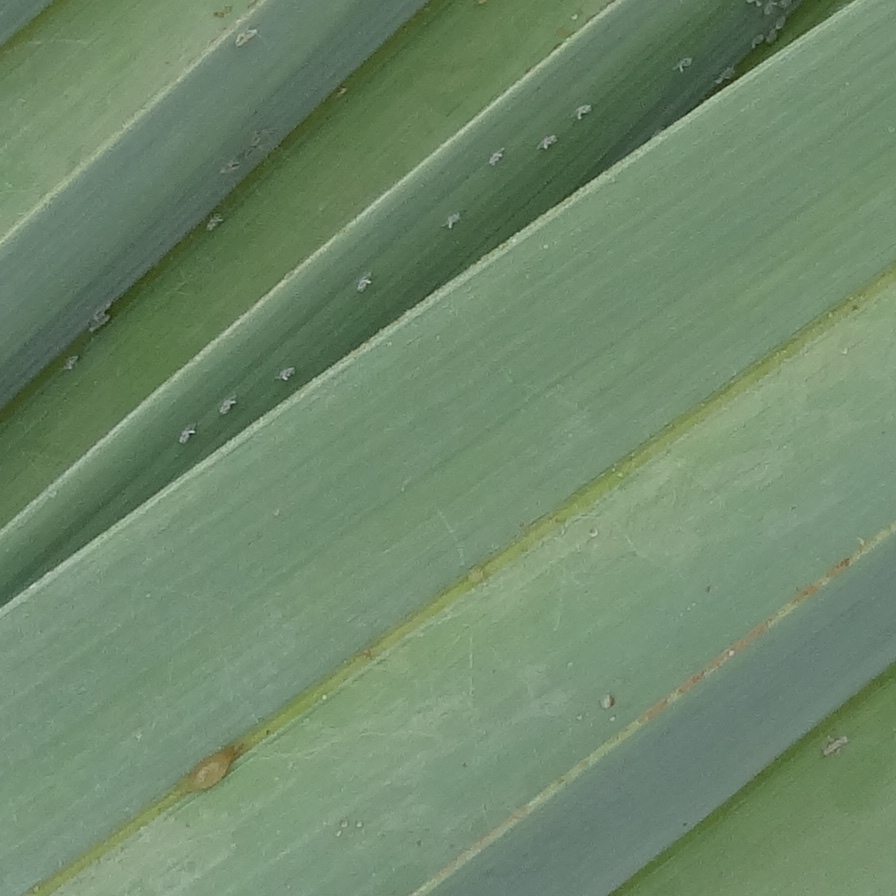
Label: Dubas